8th International Emmy Awards

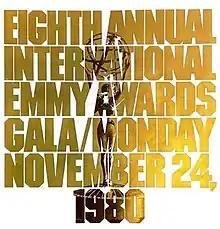

The 8th International Emmy Awards took place on November 24, 1980, in New York City and was hosted by actor Peter Ustinov. The award ceremony, presented by the International Academy of Television Arts and Sciences (IATAS), honors all programming produced and originally aired outside the United States.